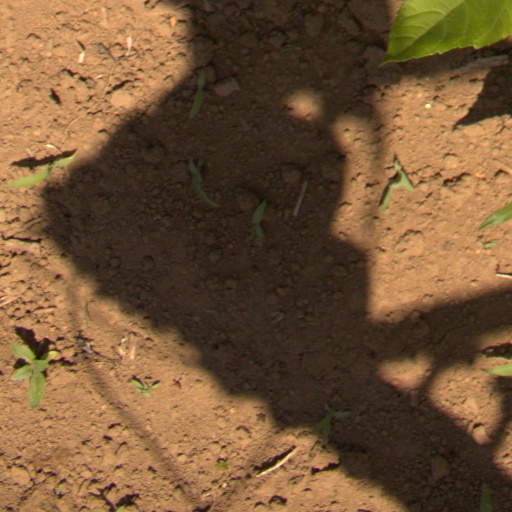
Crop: Jerusalem artichoke